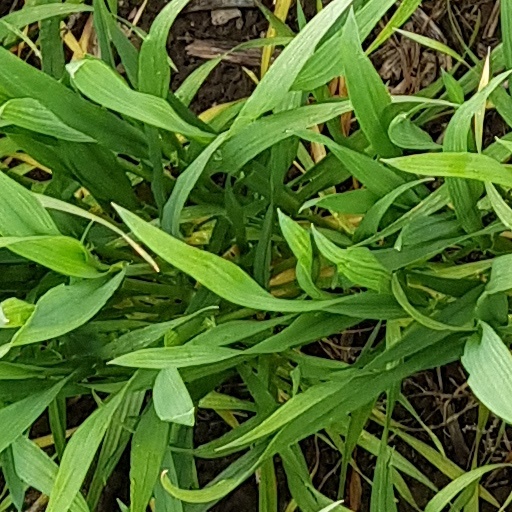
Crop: wheat